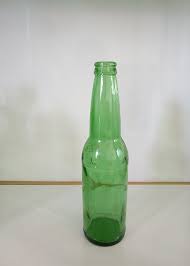
Label: glass